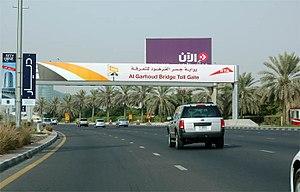
Salik est le système de péage urbain au sein de la ville-émirat de Dubaï mis en place le 1ᵉʳ juillet 2007 sous forme de télépéage. Le coût unitaire du passage est de quatre dirhams soit un peu plus d'un dollar.